Describe the emotion expressed in this image:  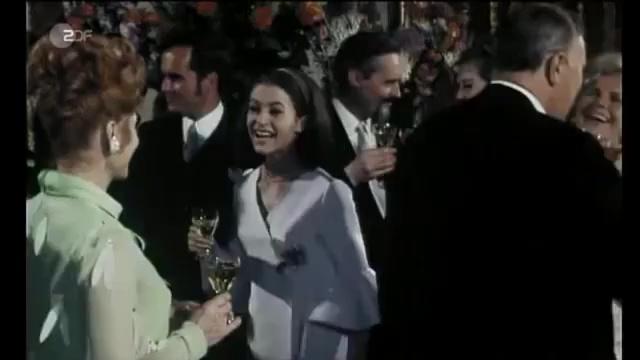
This person displays Fear, valence and arousal with high intensity.